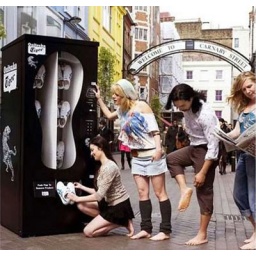
Japanese sport shoe brand Onitsuka Tiger vending machine in London's Carnaby Street